Captain Tom Moore

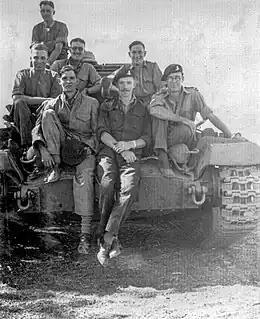
Moore as an instructor at the Armoured Fighting Vehicle School after WWII (front middle)

Moore was officially demobilised in October 1946. After leaving the army at 26 years old, he joined the family building company, the name of which was altered to W. Moore & Son (Builders) Ltd. In 1960 he took a job as a travelling salesman for a roofing materials company called Nuralite in Gravesend, Kent. Seven years later he became regional manager, for the north of England and Northern Ireland, for the company.